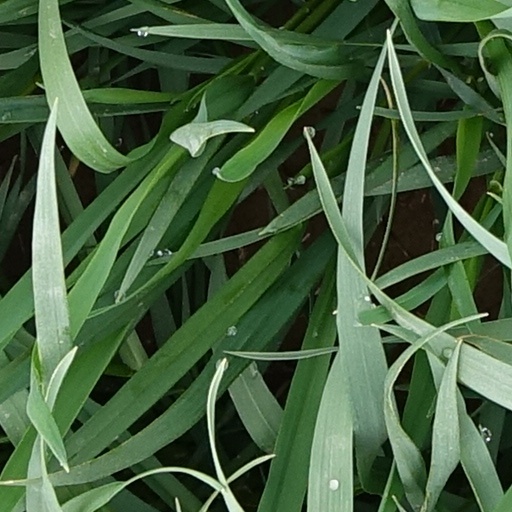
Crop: wheat